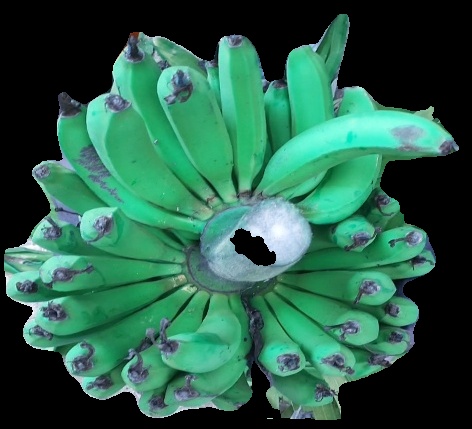
Variety: pachbale
Grade: grade2